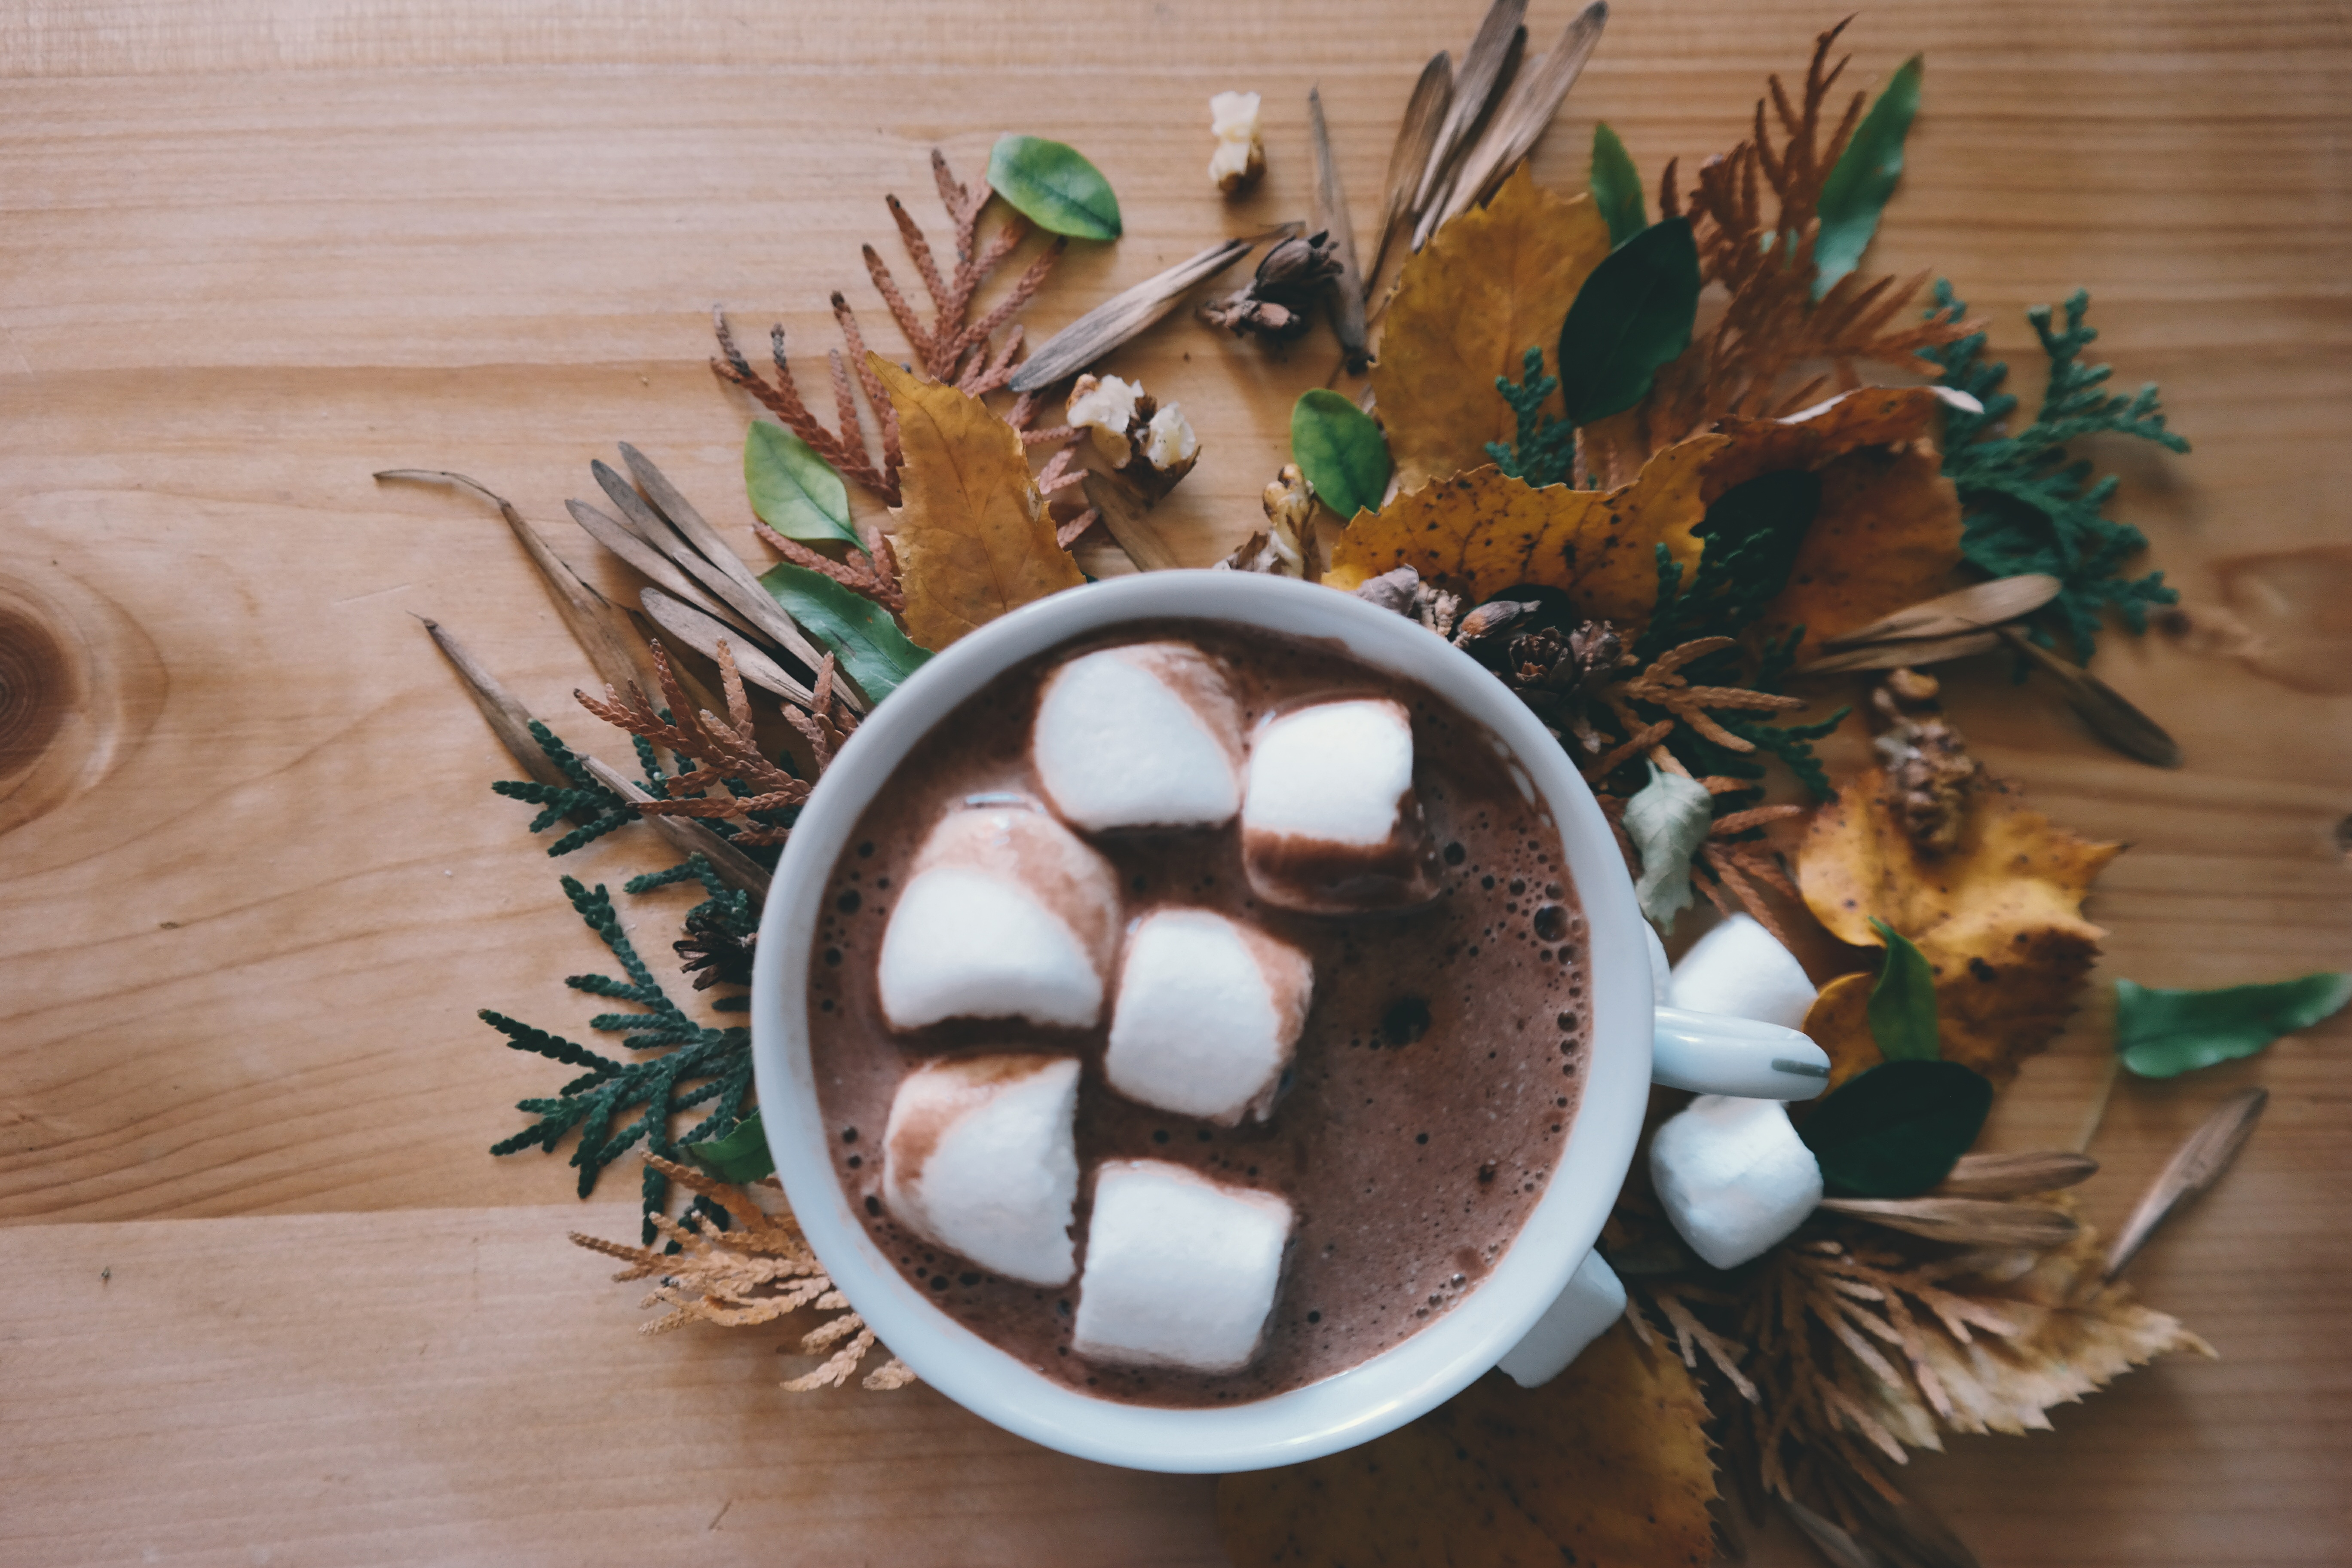
flower, food, christmas decoration, carving